Operation Commando

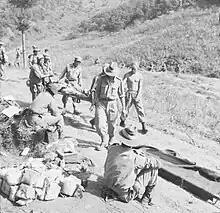
Members of the 3rd Battalion, The Royal Australian Regiment's (3RAR), and Nationalist Chinese troops bring in an Australian casualty to the Regimental Aid Post during Operation Commando

When the operation began on 3 October, the PVA centered their resistance in the 1st Cavalry Division zone. The ROK 1st, 1st Commonwealth, 3rd and 25th Divisions met only light to moderate opposition as they advanced to take their assigned objectives along the "Jamestown Line", but the 1st Cavalry Division units had to battle for every foot of ground. Elements of the PVA 139th and 141st Divisions of the 47th Army manned the PVA's main line of resistance facing the 1st Cavalry Division and they had constructed defenses similar to those encountered on "Heartbreak Ridge", strong bunkers supporting each other with automatic weapons fire, and with heavy concentrations of artillery and mortars interdicting the approach routes to the hills and ridges. Barbed wire aprons and mines guarded the trenches and bunkers and the PVA were well stocked in ammunition and supplies.